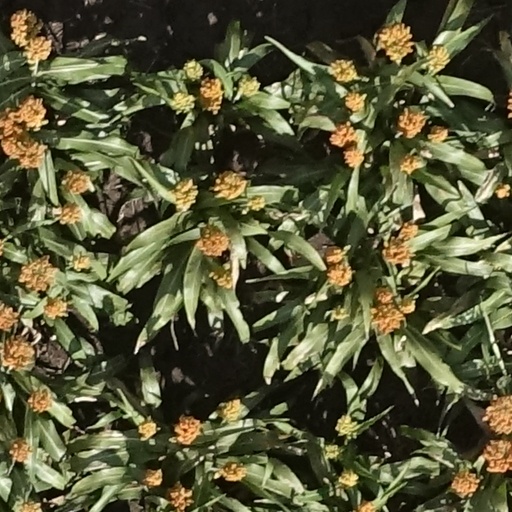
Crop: sorghum